Joseph Leutgeb

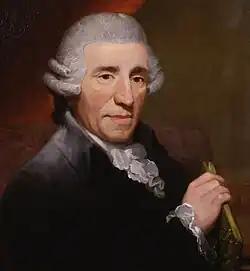
Joseph Haydn

Heartz suggests that at this time (1762) Joseph Haydn wrote his Concerto in D, Hob. VIId/3D, for Leutgeb. The two were likely friends, as on 3 July 1763 Haydn's wife served as godmother for Leutgeb's child Maria Anna Apollonia. Michael Lorenz showed that Leutgeb's signature can be found on the autograph score of Haydn's Horn concerto. In February 1763 Leutgeb was briefly a part of the musical establishment of the Esterházy family, directed at the time by Haydn. He was paid a "high yearly salary" but departed, for reasons unknown, after only one month.